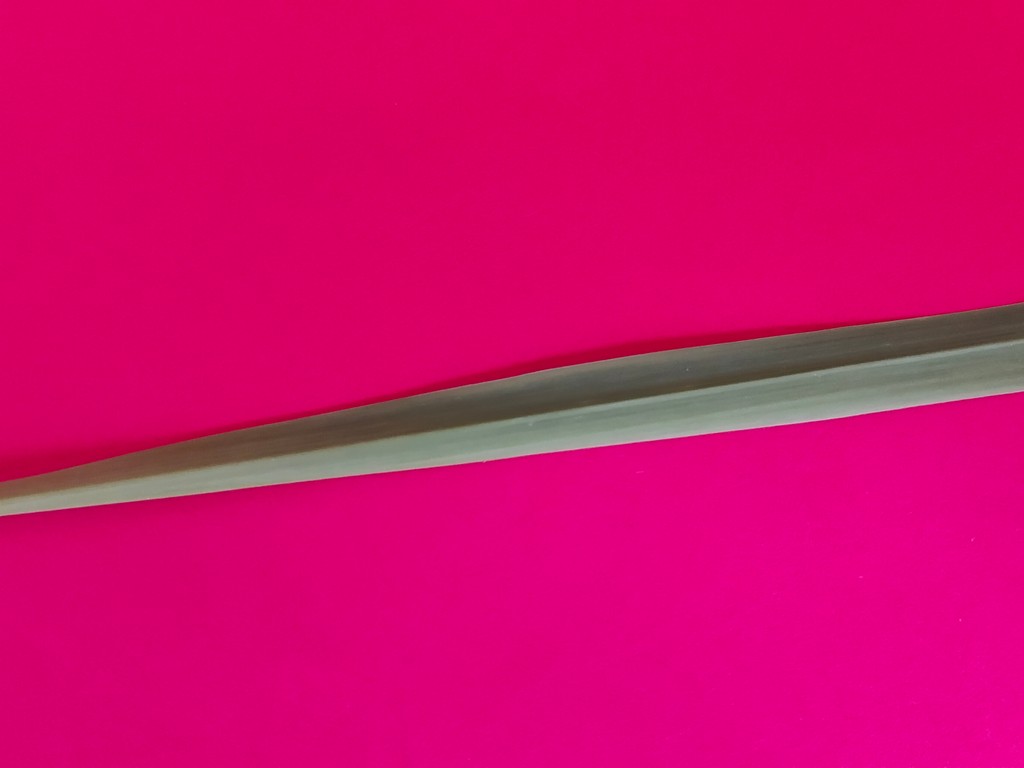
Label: Healthy